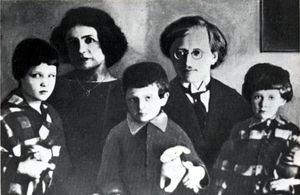
Anton Vladimirovitch Antonov-Ovseïenko est un historien et écrivain russe et soviétique.